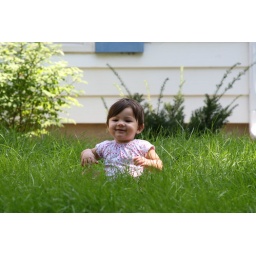
so cute in the grass